Sacro Monte di Crea

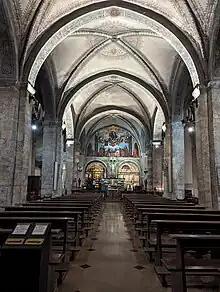
Sacro Monte di Crea - Chappelle inside

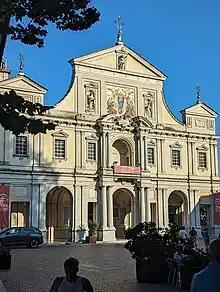
Sacro Monte di Crea - Chappelle inside

Construction began in 1589 around an existing sanctuary which is dedicated to the Virgin Mary and whose creation is traditionally attributed to Saint Eusebius of Vercelli around 350 AD. Eusebius is also said to have installed the statue of the Madonna which is still venerated in the sanctuary.